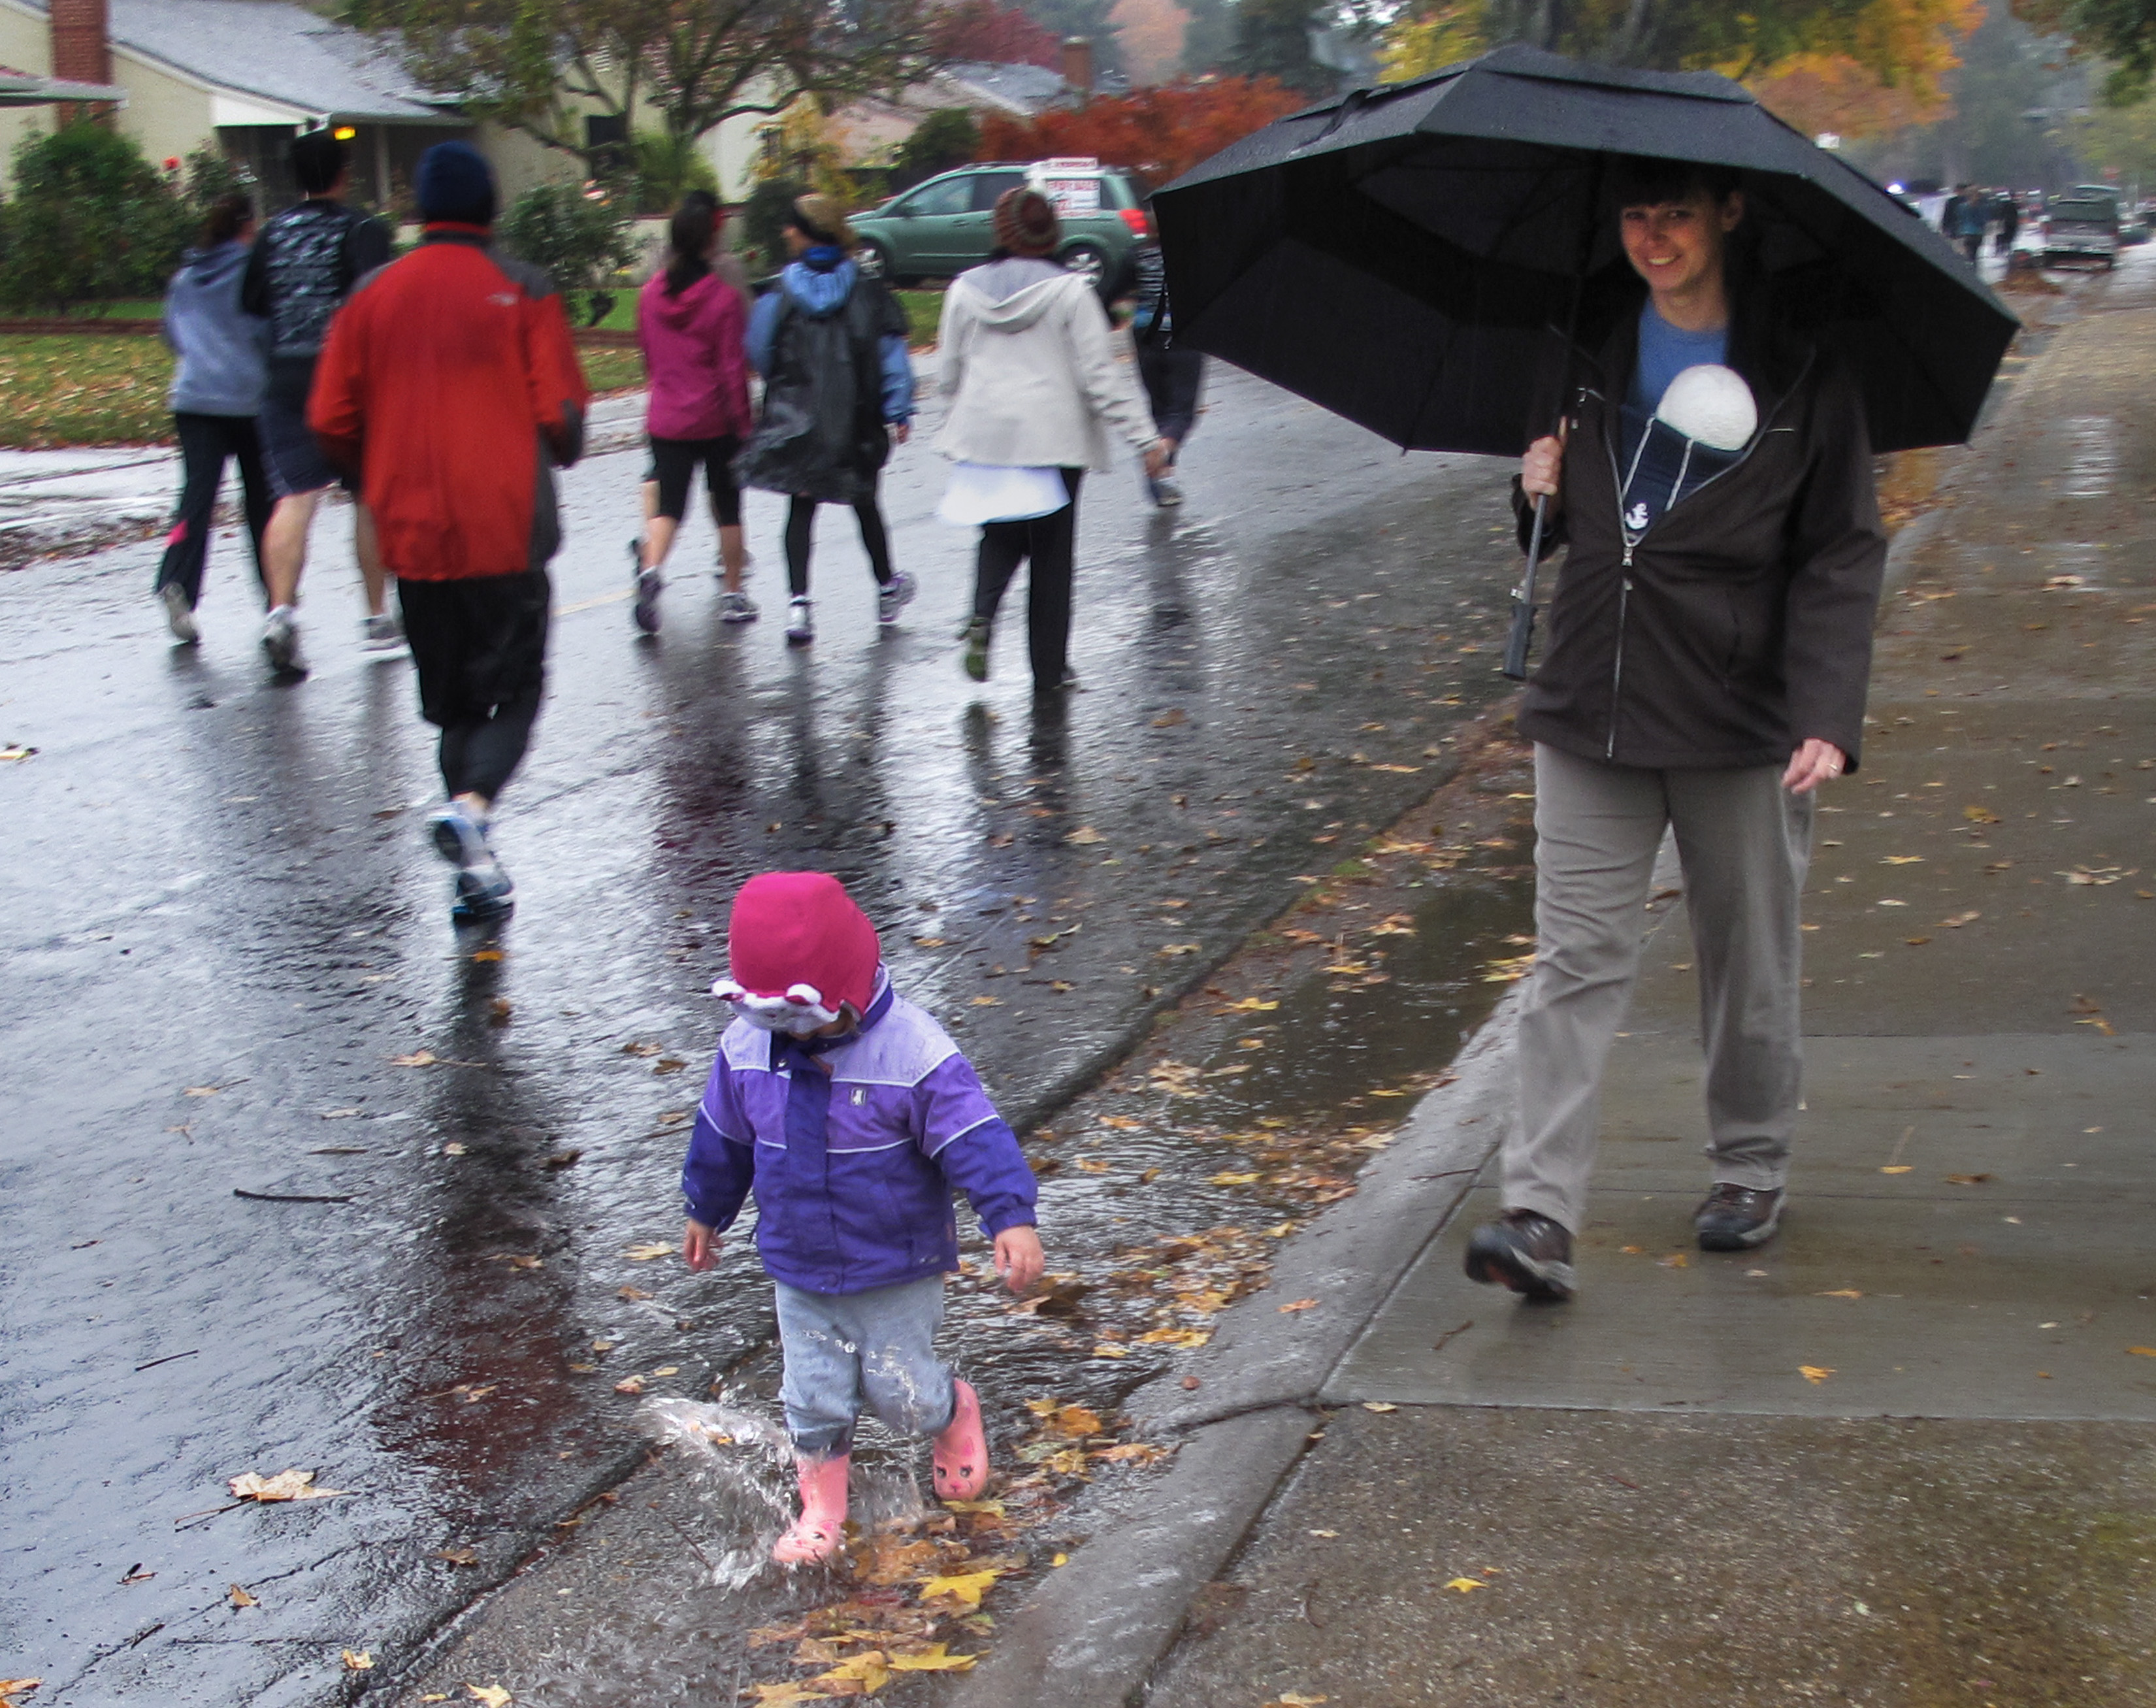
pedestrian, walking, rain, splash, puddle, weather, thanksgiving, kids, sacramento, pinkrainboots, racetofeedthehungry